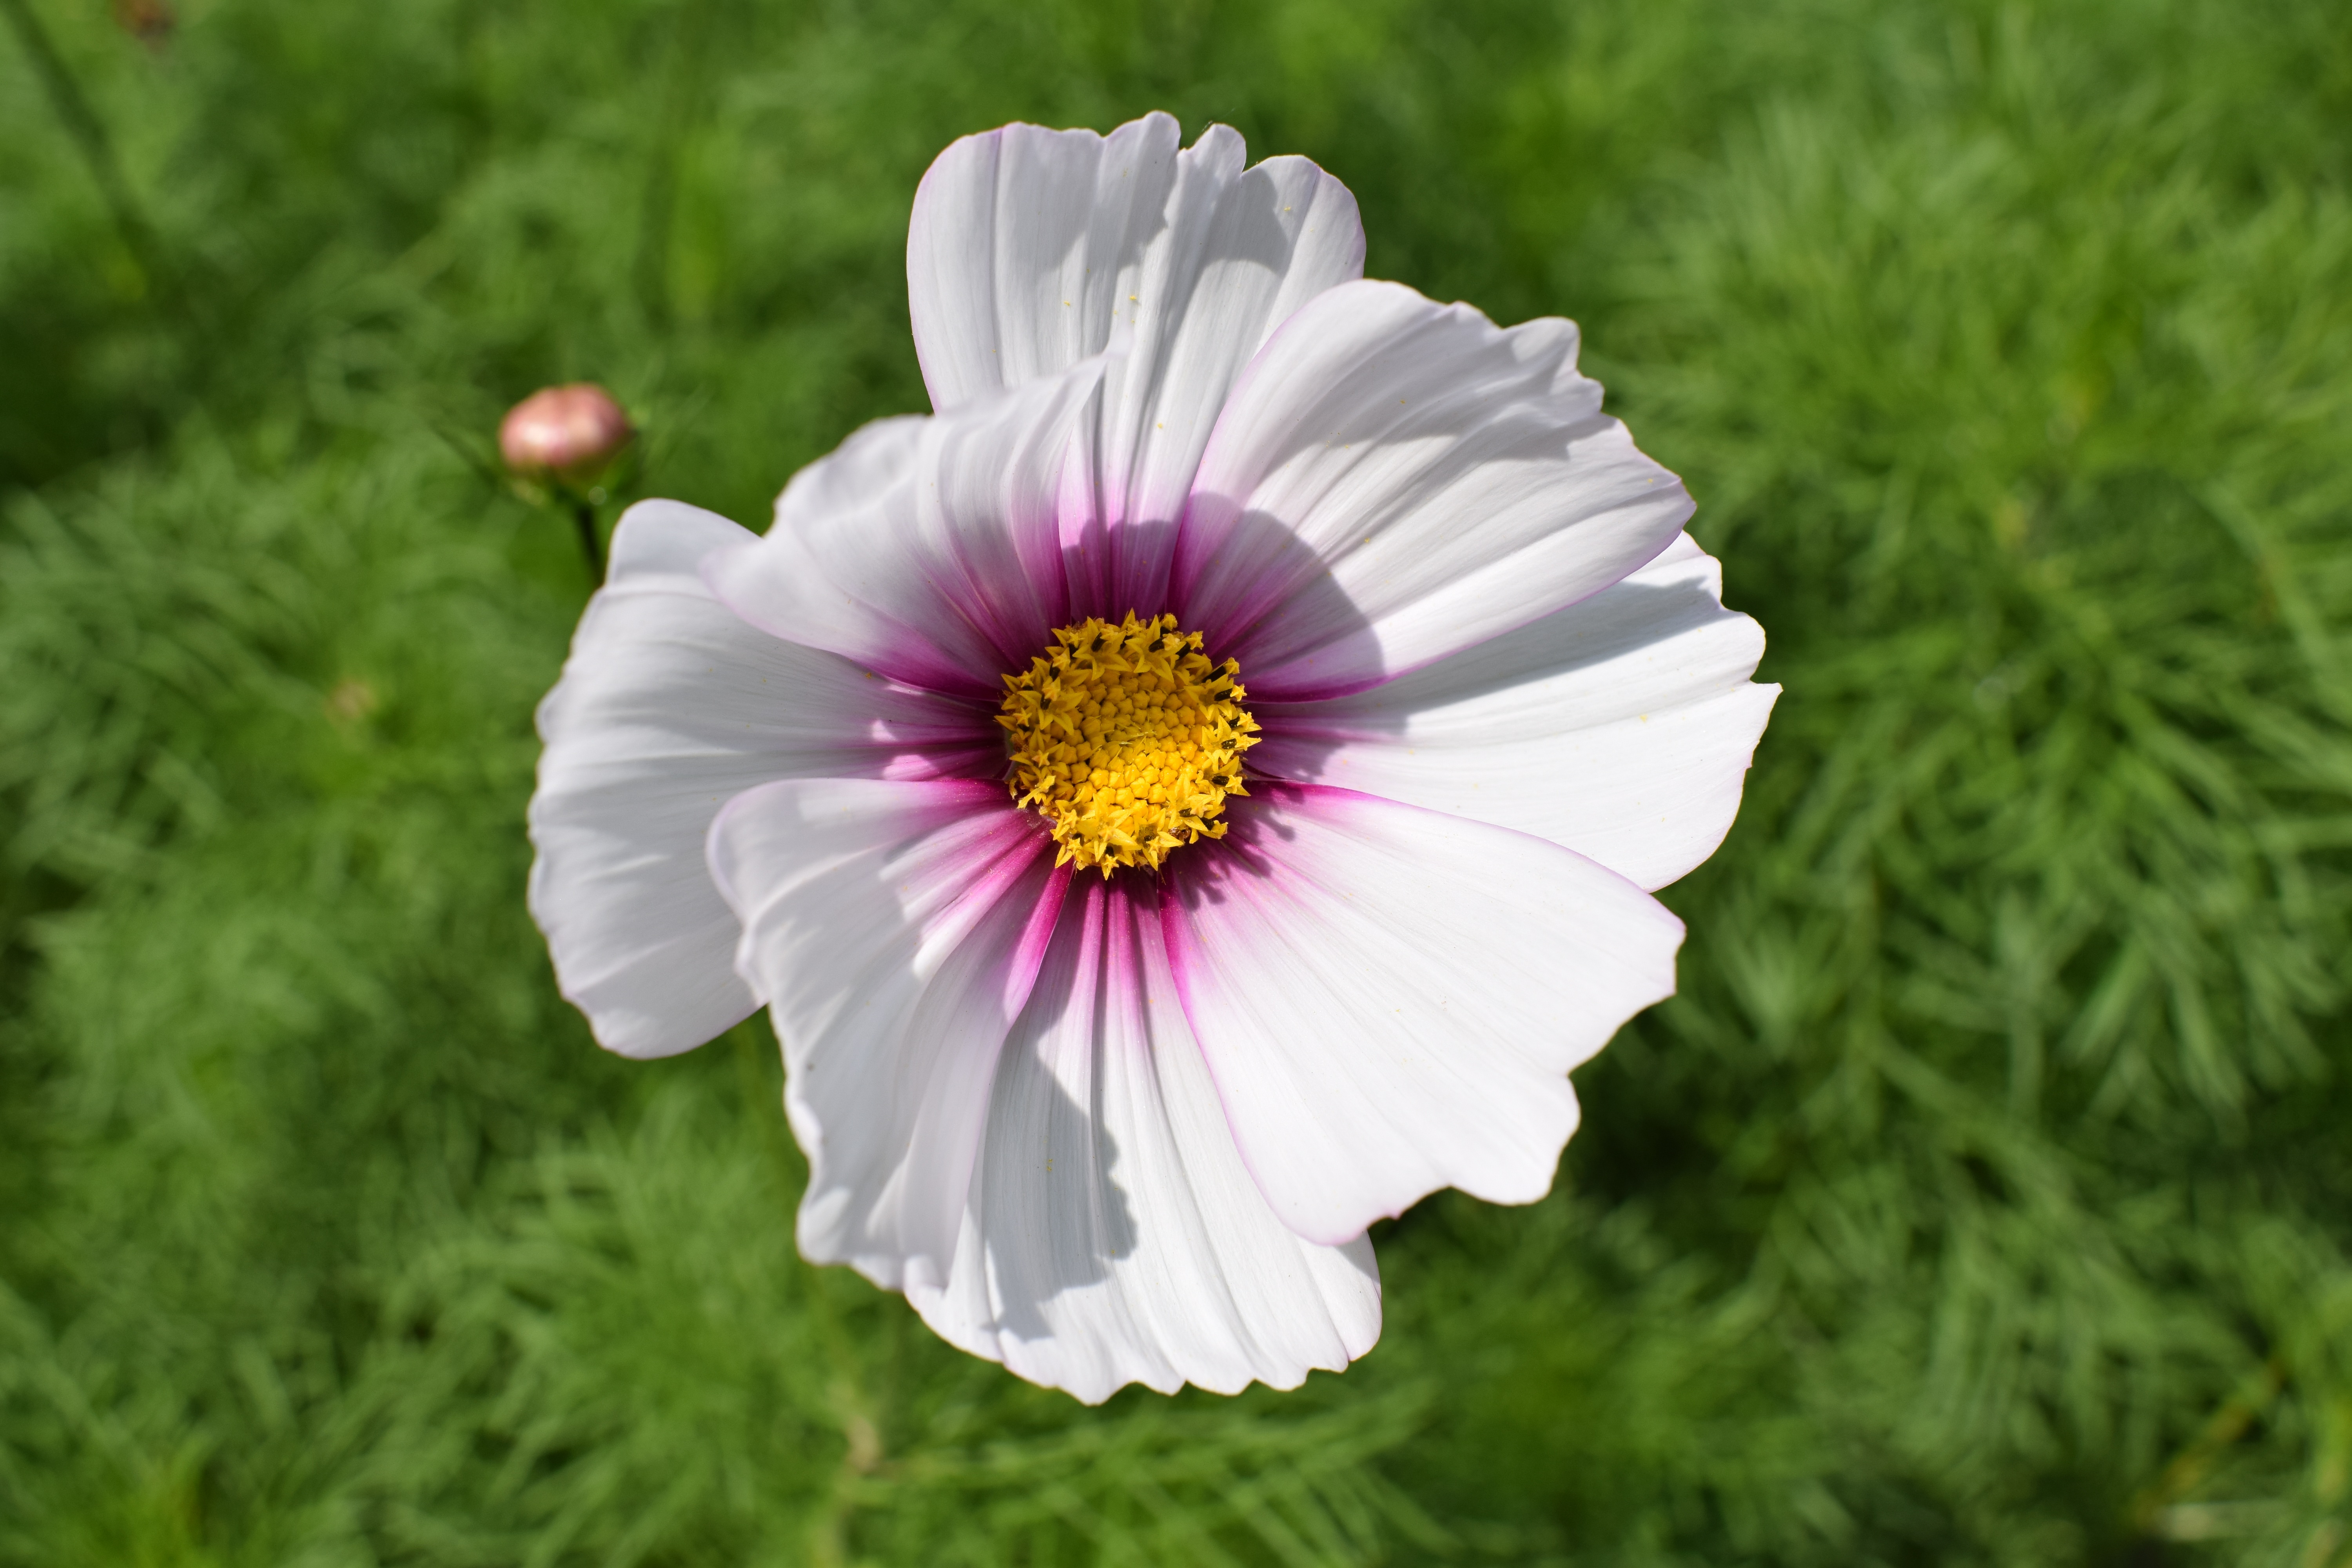
grass, blossom, plant, white, field, meadow, cosmos, flower, petal, bloom, daisy, botany, close, flora, wildflower, close up, macro photography, white blossom, flowering plant, daisy family, oxeye daisy, annual plant, land plant, garden cosmos